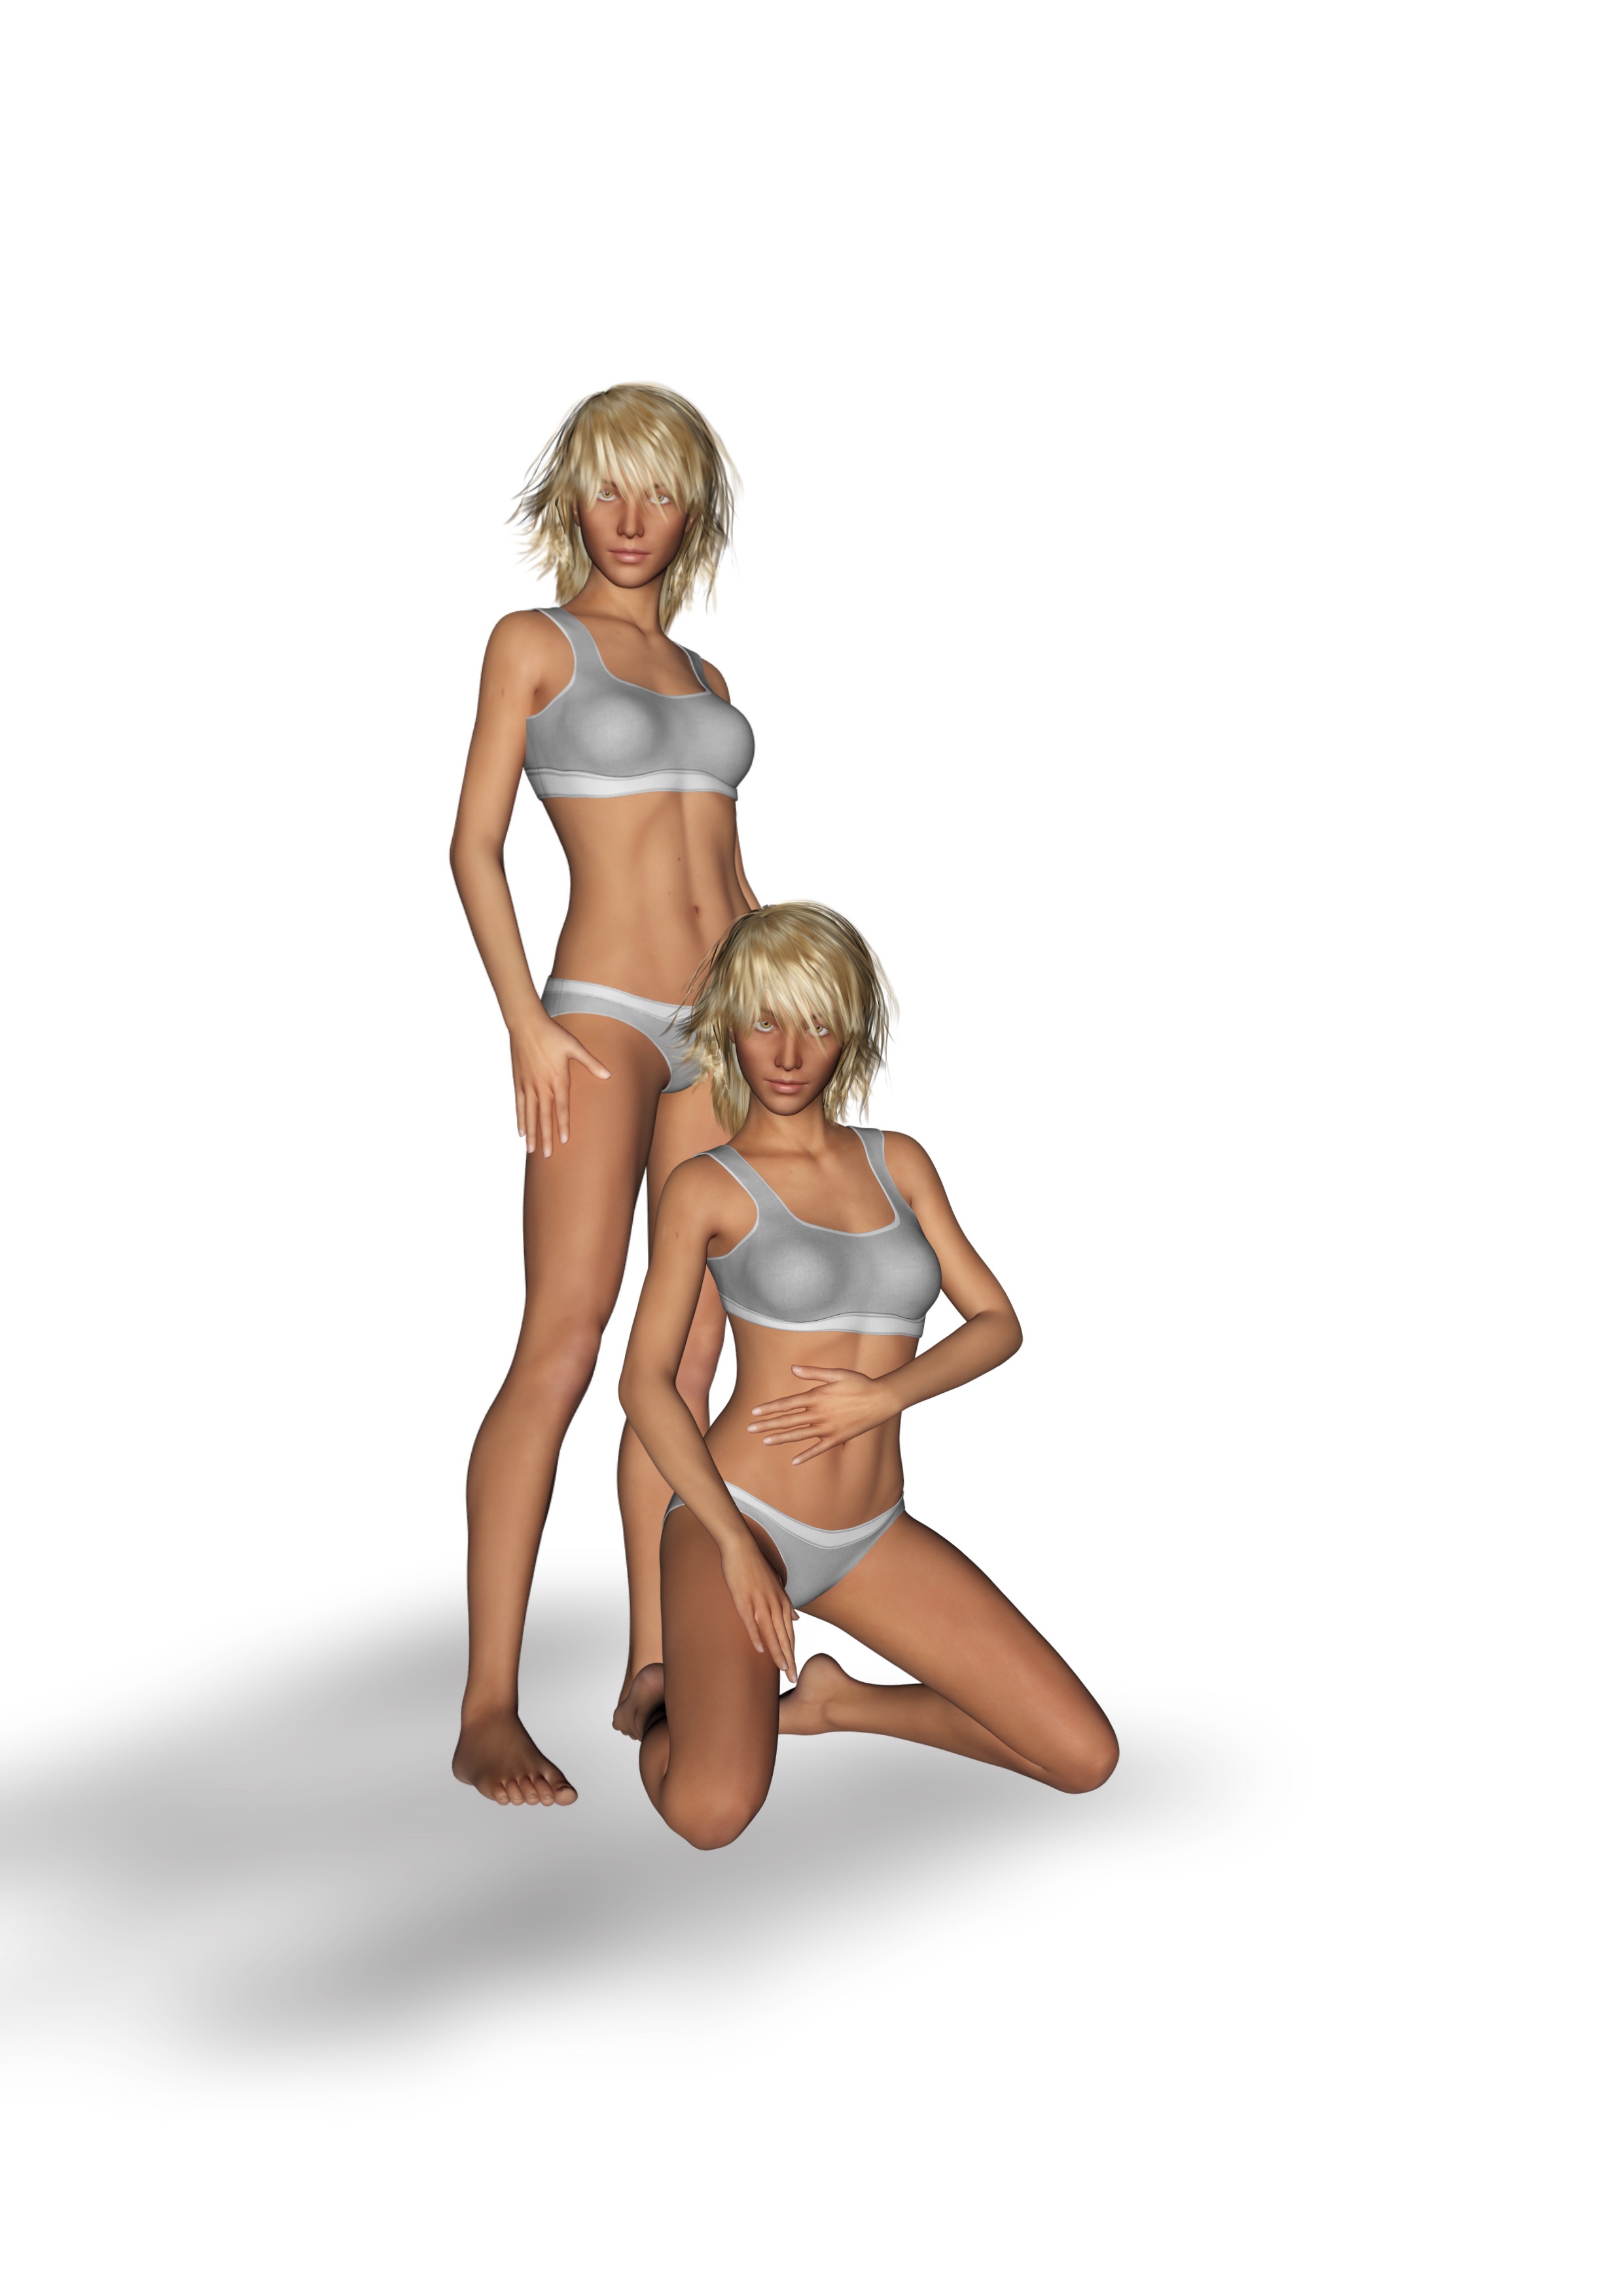
girl, woman, female, leg, model, sitting, human, clothing, toy, temptation, muscle, feminine, long hair, doll, thigh, figurine, skin, beauty, sexy, pretty, body, underwear, slinky, of course, femininity, cartoon, gender, twins, erotic, fashionable, seduction, heiss, seduce, human positions